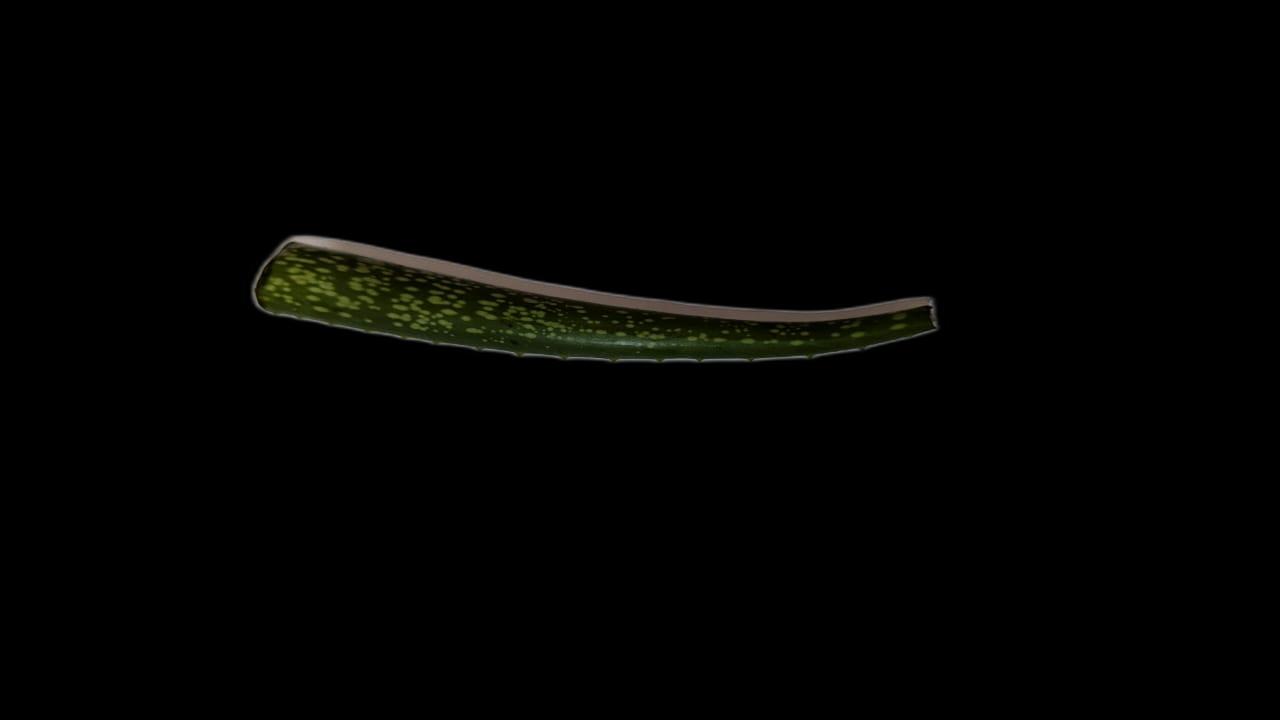
Plant: Aloe Vera